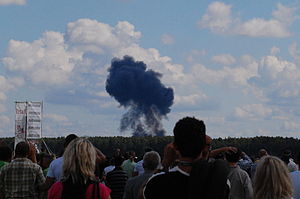
Sukhoj Su-27 / Væsentlige ulykker
Et hviderussisk Su-27UBM styrtede ned under flyopvisning i 2009 i Radom. Begge piloter omkom.
Sukhoj Su-27 er et to-motoret jagerfly med avanceret flyveteknik udviklet af det russiske designbureau Sukhoj. Flyet blev udviklet i Sovjetunionen som et direkte modsvar til de store amerikanske fjerde-generations jagerfly og har en rækkevidde på 3.530 km, kraftig bevæbning, sofistikeret flyudstyr og høj grad af manøvredygtighed. Su-27's primære rolle er som jagerfly til sikring af luftherredømme, men senere varianter kan udføre næste alle kampopgaver. Su-27 komplementerer den mindre MiG-29 og har samme funktion som det amerikanske modstykke F-15 Eagle. Su-27 blev taget i tjeneste i Sovjetunionens luftvåben i 1985.